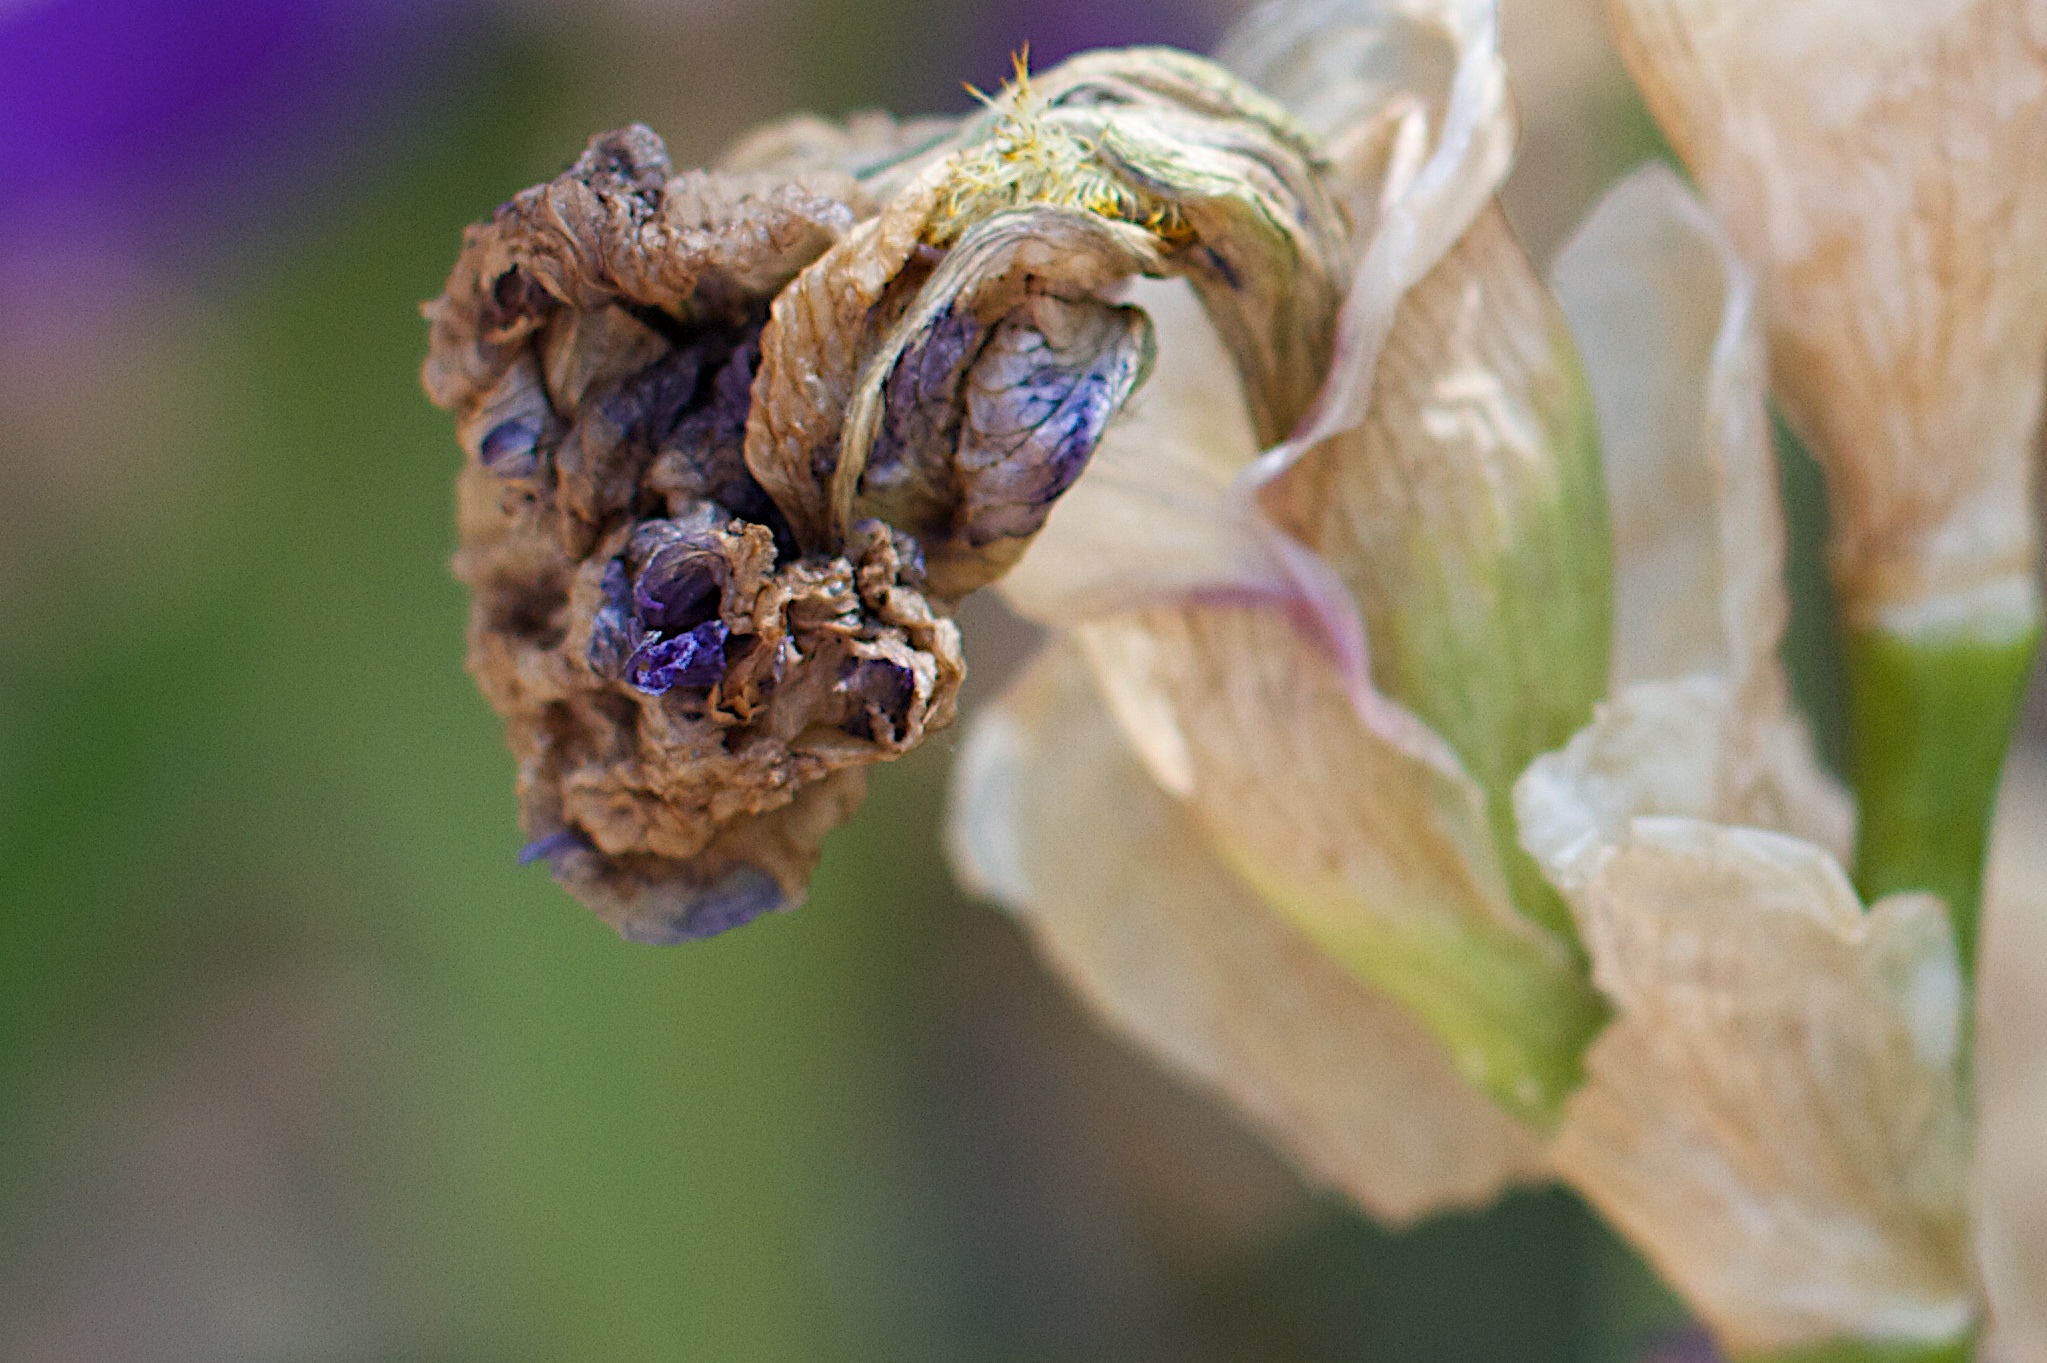
nature, blossom, plant, photography, leaf, flower, food, produce, insect, flora, fauna, invertebrate, wildflower, close up, eye, bee, bud, macro photography, flowering plant, honey bee, land plant, membrane winged insect